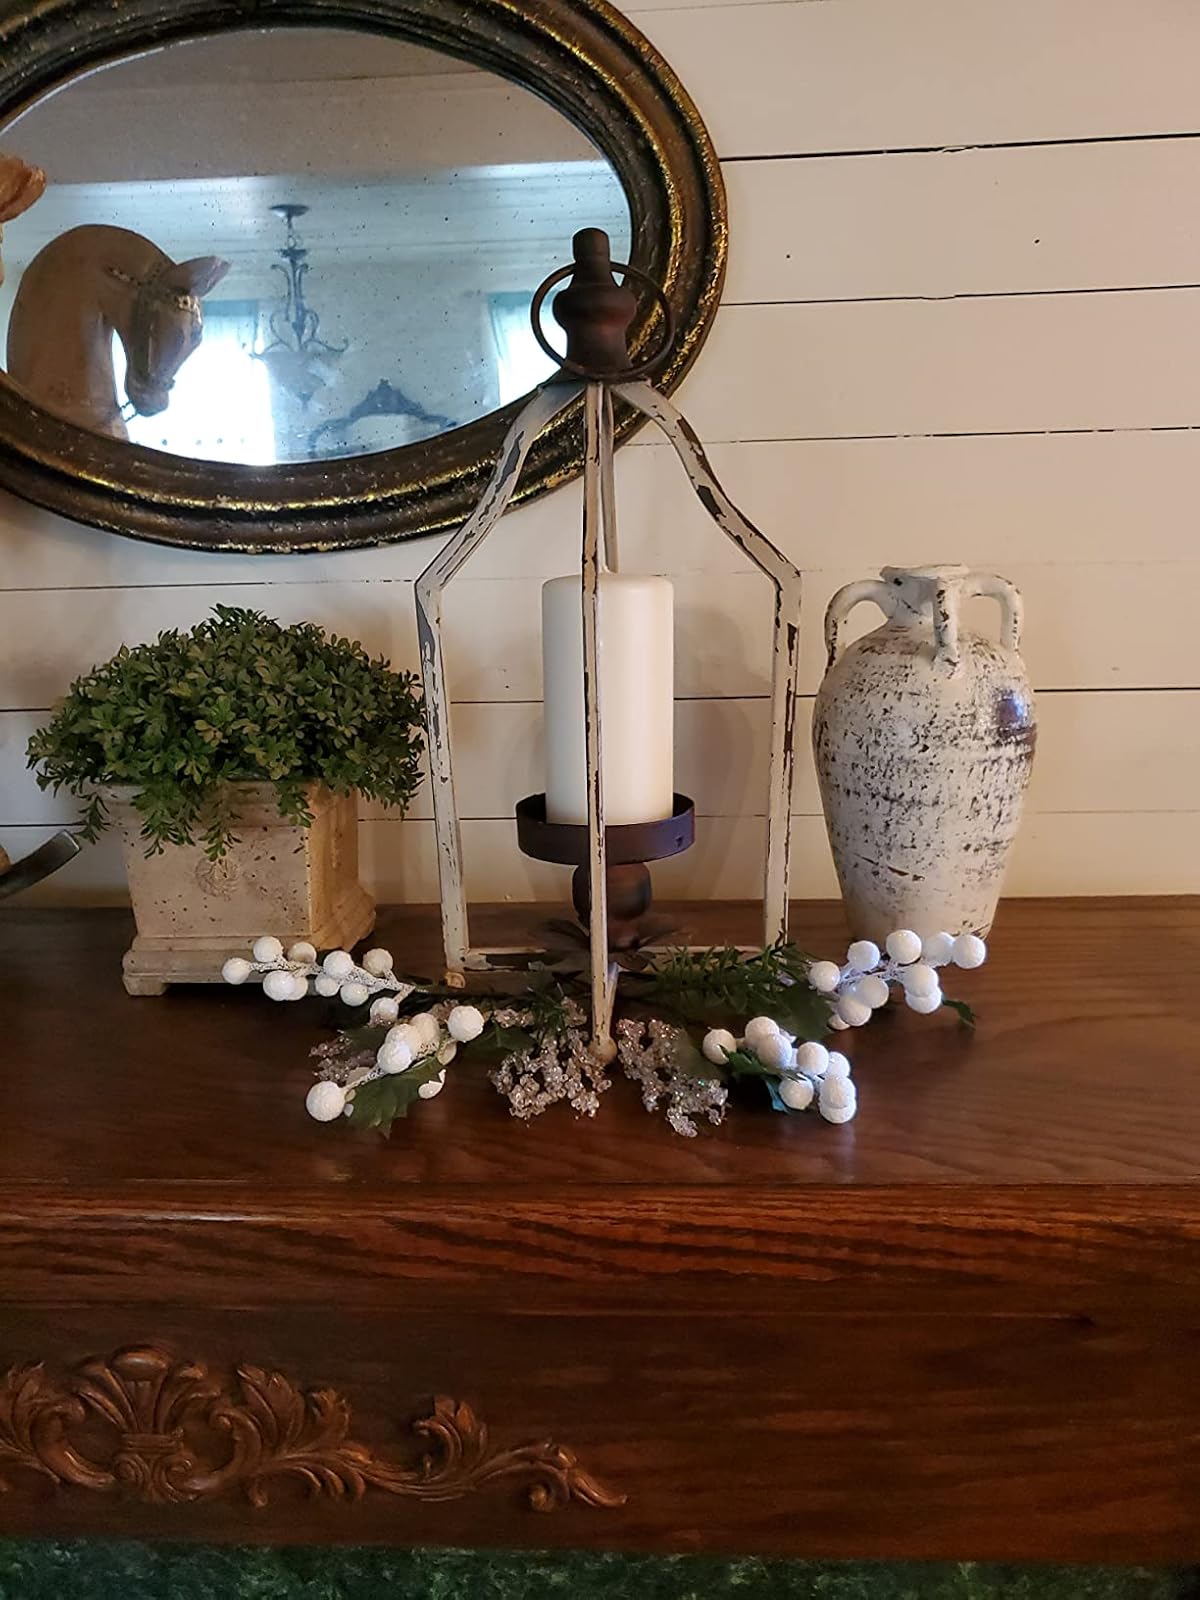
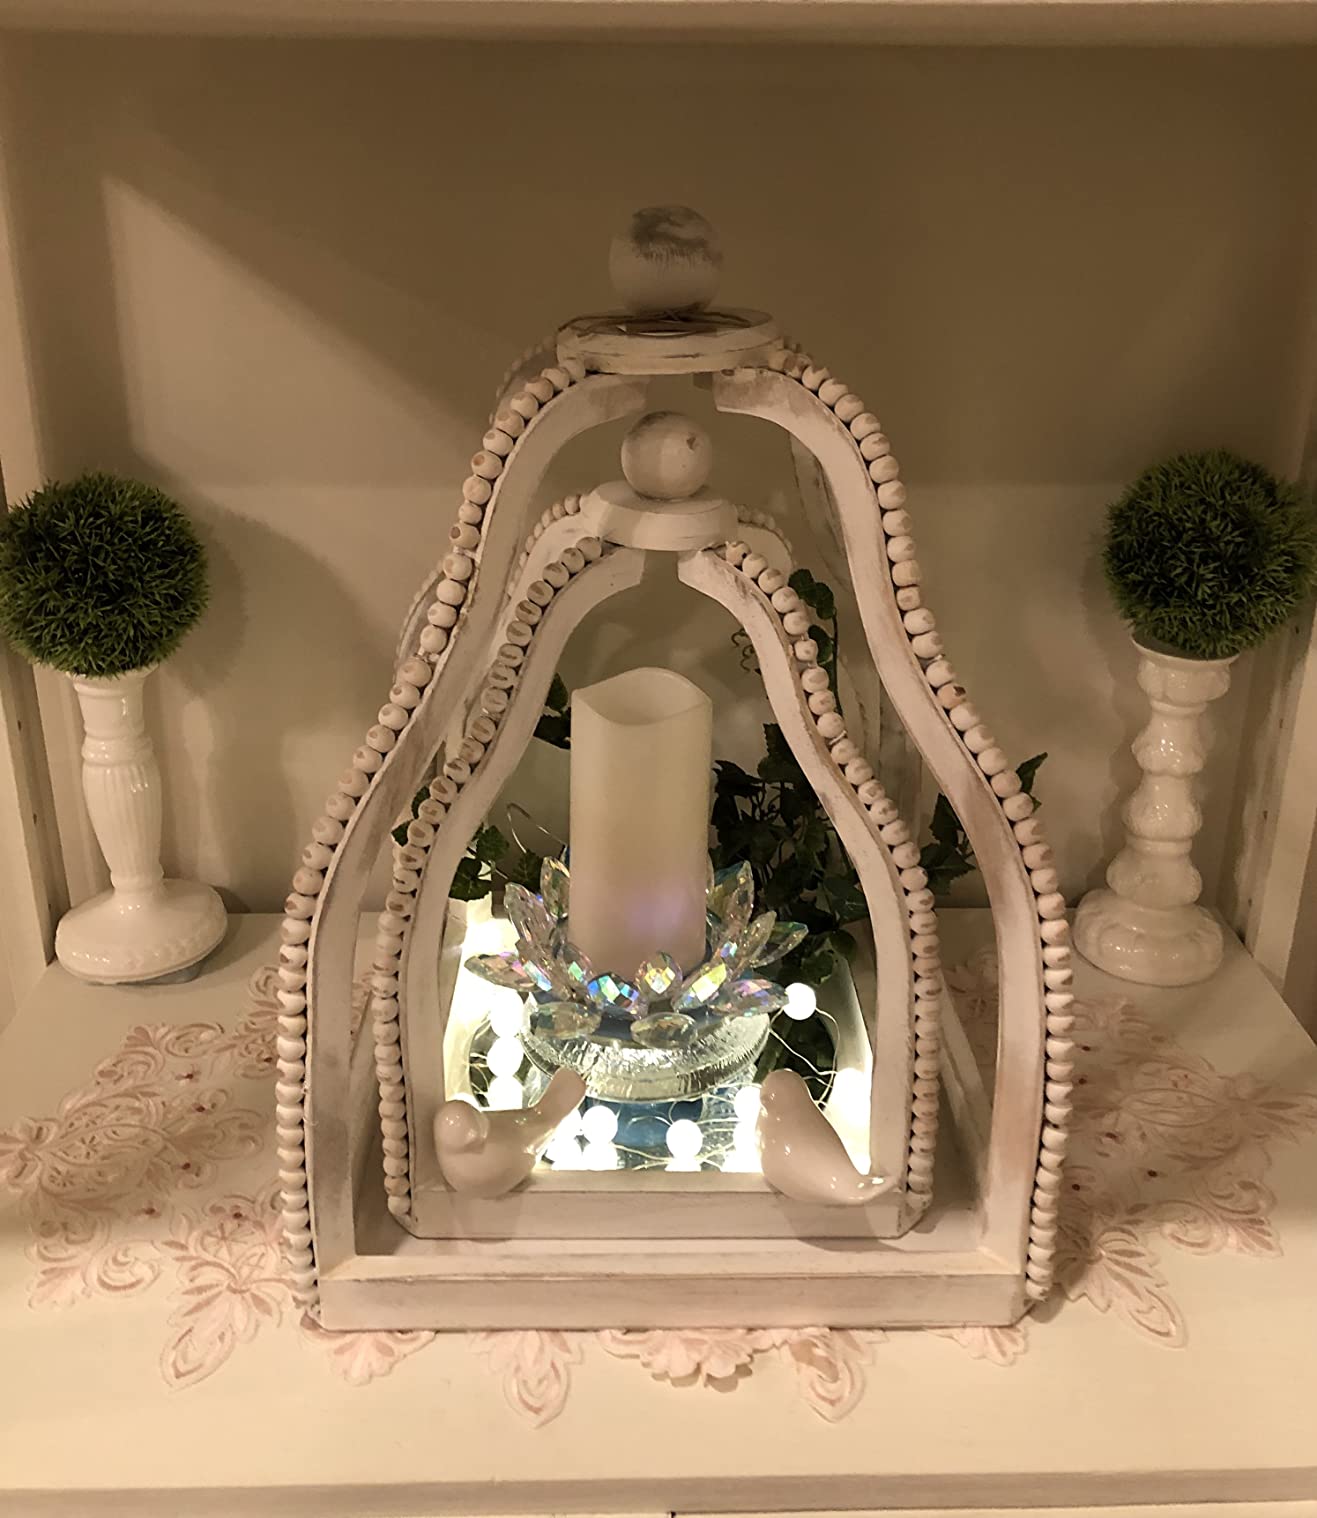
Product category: lantern
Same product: no